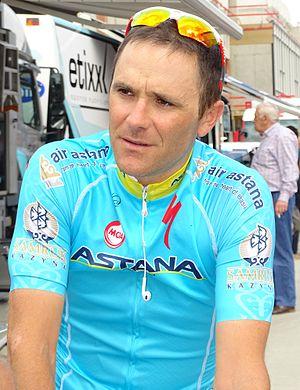
Reportage réalisé le mercredi 27 mai à l'occasion du prologue du Tour de Belgique 2015 à Bornem, Belgique.
Borut Božič est un coureur cycliste et directeur sportif slovène. Coureur professionnel de 2004 à 2018, il se distingue au sprint et a notamment remporté le championnat de Slovénie sur route en 2008 et 2012, une étape du Tour d'Espagne 2009 et le classement général du Tour de la Région wallonne en 2007. Il devient directeur sportif de l'équipe Bahrain-Merida en 2019.